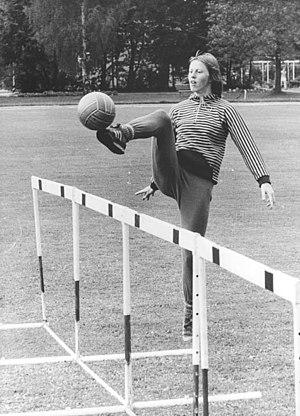
Rosemarie Ackermann, née Rosemarie Witschas le 4 avril 1952 à Lohsa, est une ancienne athlète est-allemande qui pratiquait le saut en hauteur et fut la première femme à passer une barre placée à 2 m. Elle a remporté pour la République démocratique allemande la médaille d'or aux Jeux de Montréal.